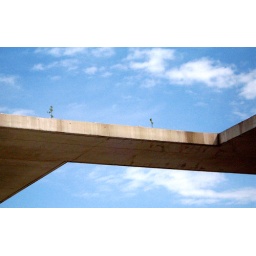
A view from the partially covered roof top terrace of the Saana building in Zollverein